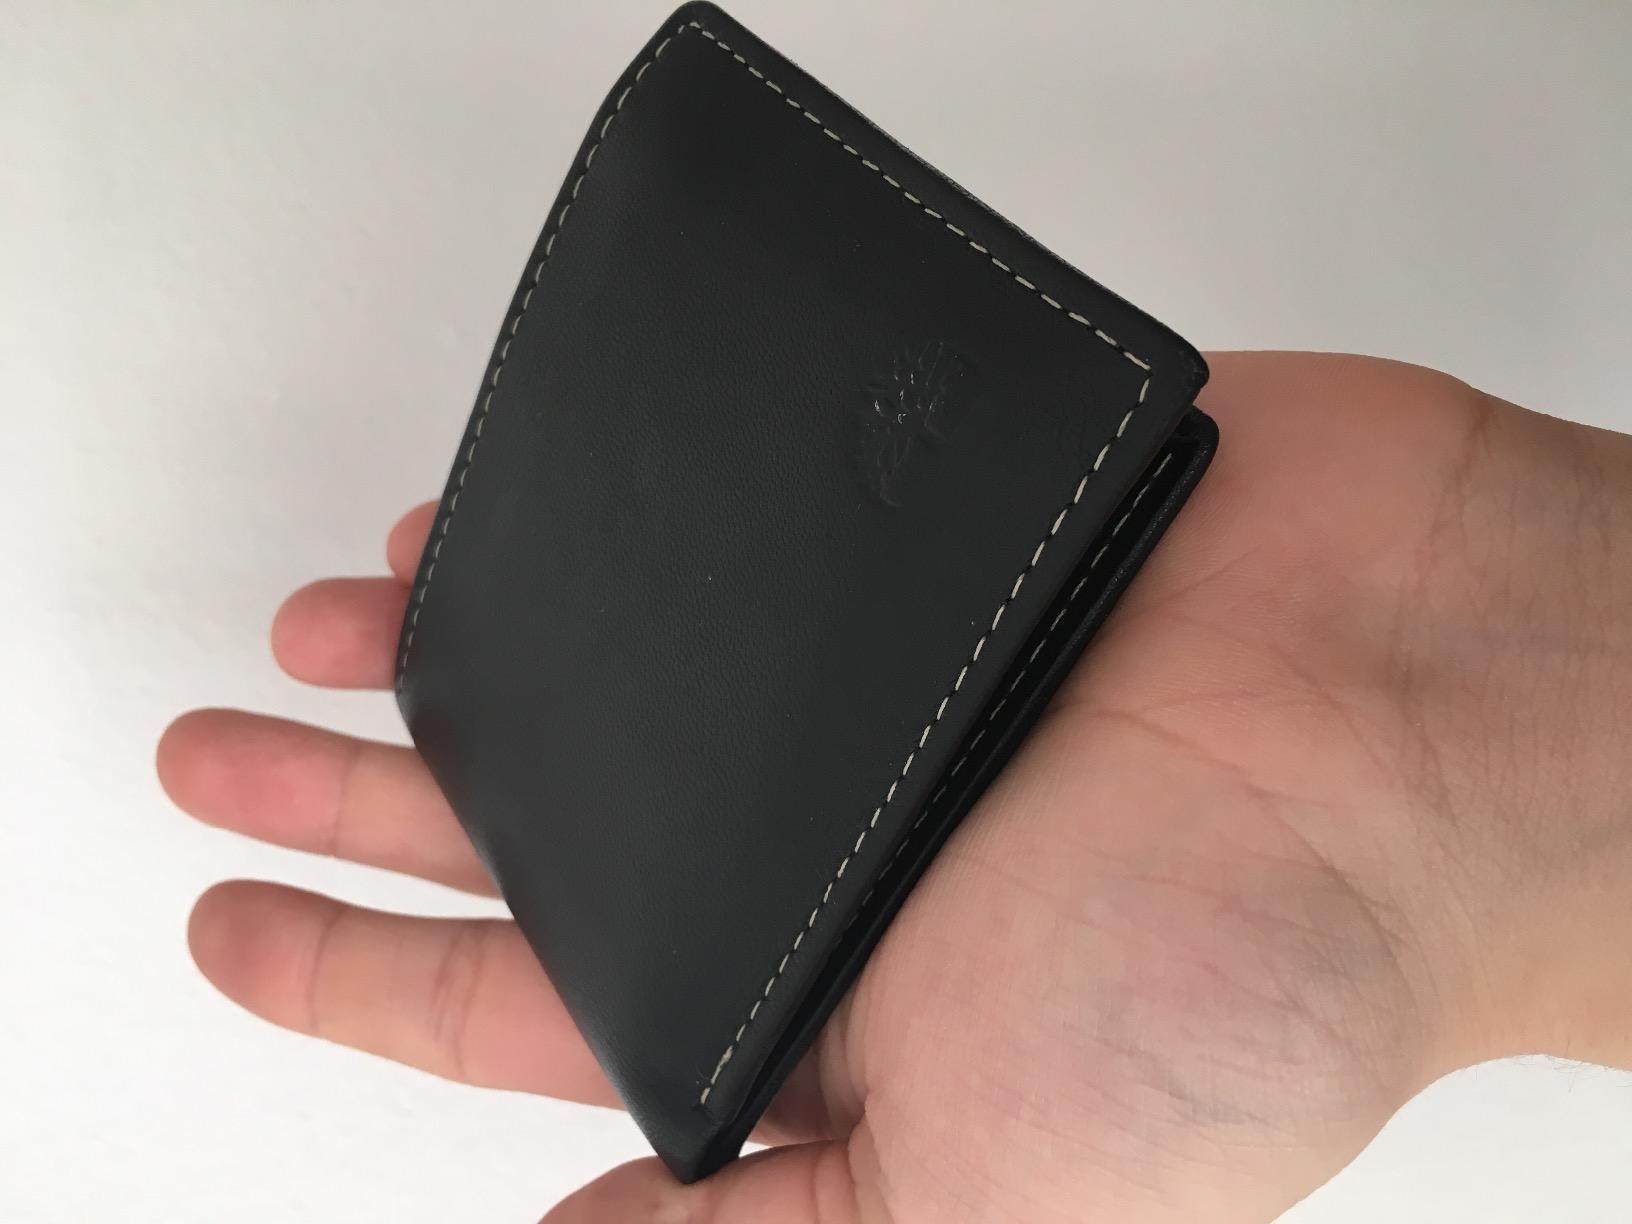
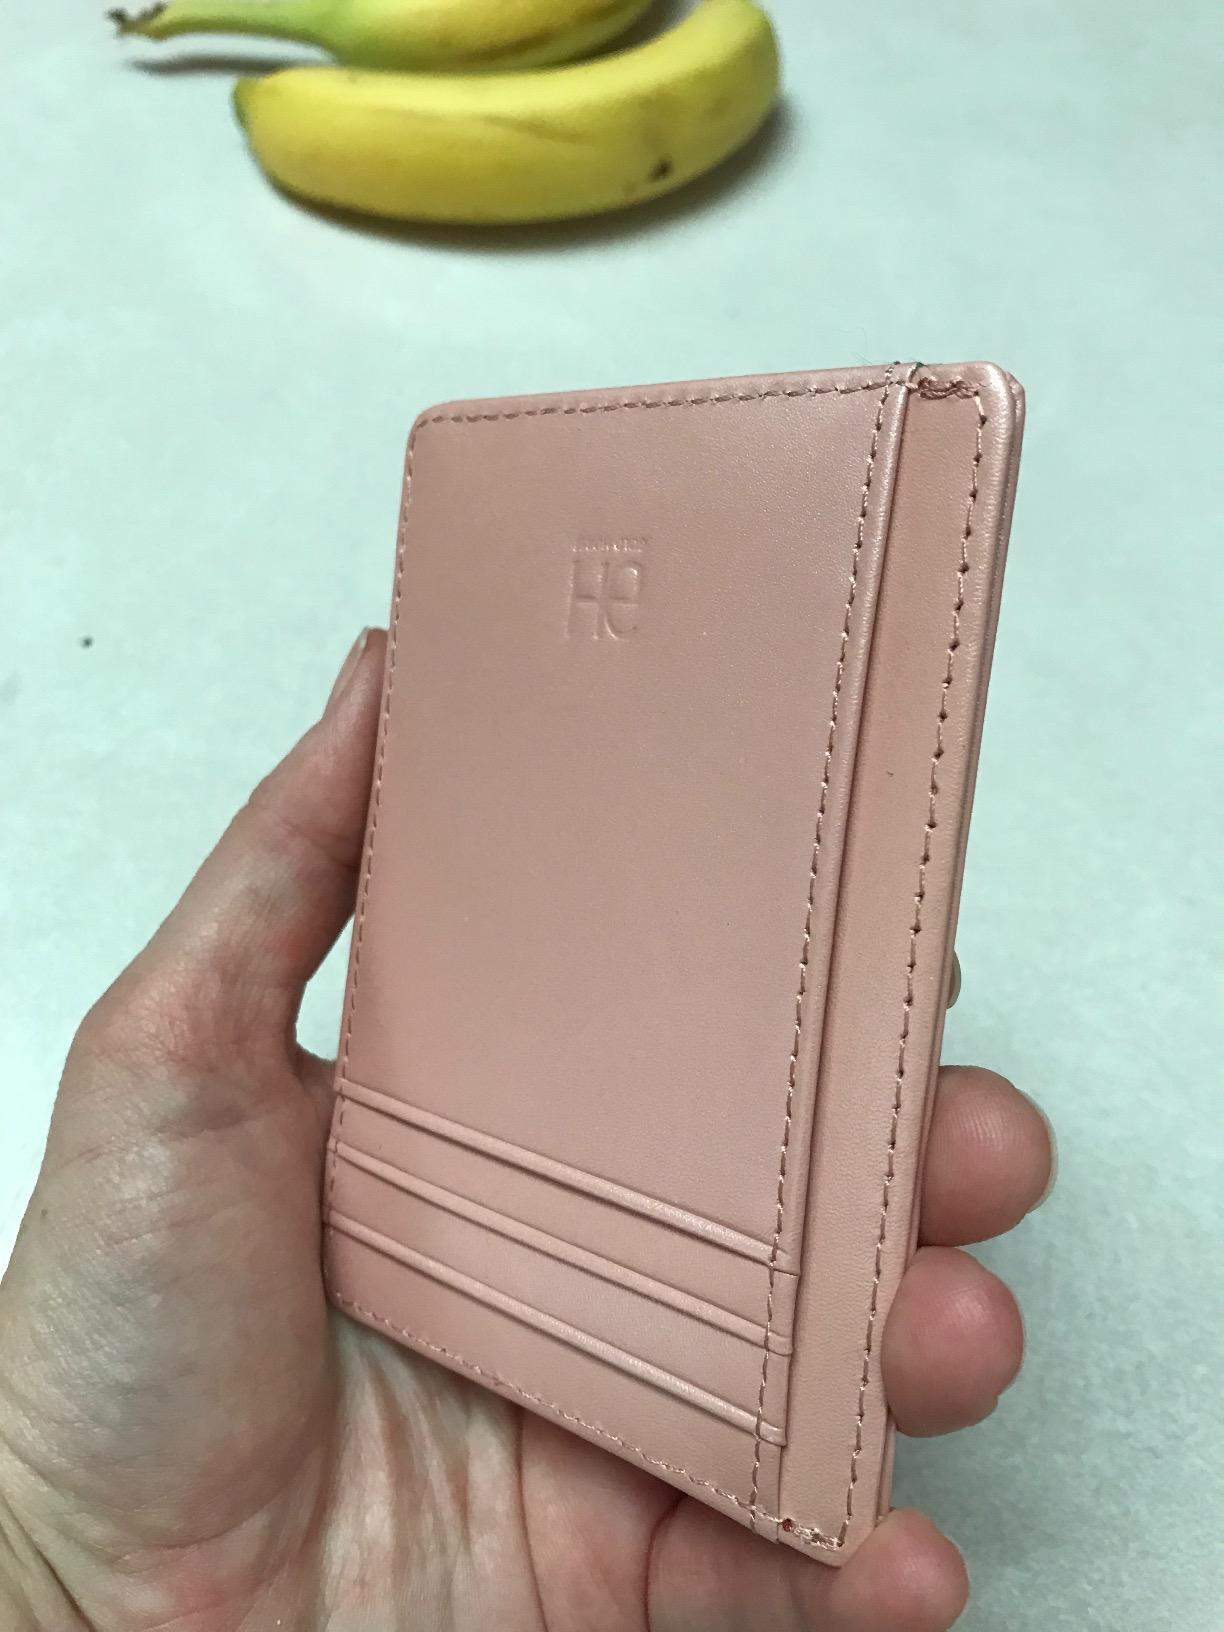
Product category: accessories_wallet
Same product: no